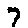
Label: 7